Eritrea

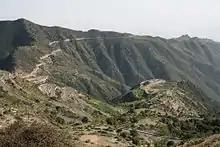
Filfil road in Eritrea

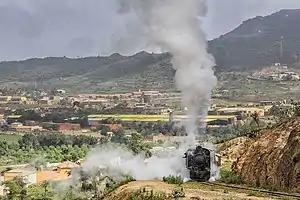
Steam train outside Asmara on the Eritrean Railway

Eritrea is a member of the United Nations and the African Union. It is an observing member of the Arab League, alongside Brazil and Venezuela. The nation holds a seat on the United Nations Advisory Committee on Administrative and Budgetary Questions (ACABQ). Eritrea also holds memberships in the International Bank for Reconstruction and Development, International Finance Corporation, International Criminal Police Organization (INTERPOL), Non-Aligned Movement, Organisation for the Prohibition of Chemical Weapons, Permanent Court of Arbitration, Port Management Association of Eastern and Southern Africa, and the World Customs Organization.